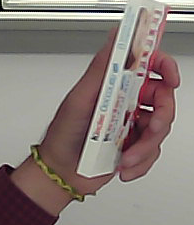
Product: kinder_chocolate